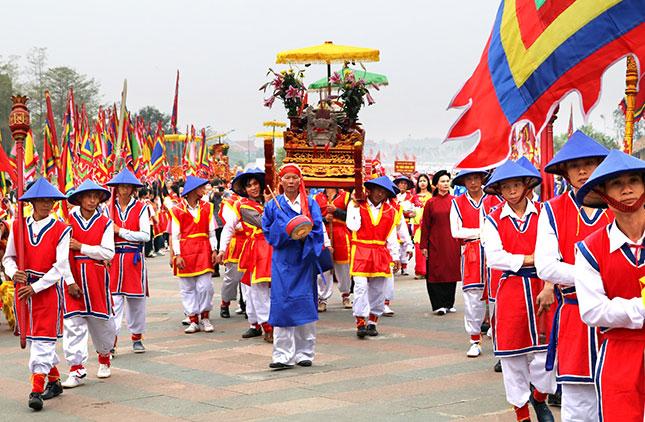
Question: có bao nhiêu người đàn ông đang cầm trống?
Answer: có một người đàn ông đang cầm trống